Harold F. Cherniss

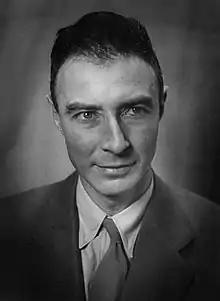
Oppenheimer was disgraced in a controversial four-week hearing in 1954.

In 1948 Cherniss resigned from Berkeley and was appointed as a faculty member at the Institute for Advanced Study in Princeton, New Jersey. Anti-semitism was still widespread at this time in America even at universities like Princeton, but the Institute "employed scholars with absolutely no regard to religious persuasion or ethnicity." Cherniss was appointed by his old friend Robert Oppenheimer who is sometimes known as the "father of the atomic bomb."